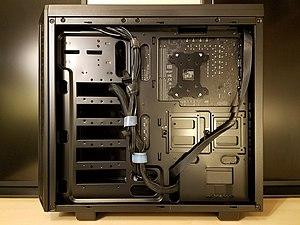
Boitier d'ordinateur au format ATX, vu de droite depuis la face avant du boitier. On peut voir la fixation à la carte mère du ventirad refroidissant le processeur légèrement en haut à droite. L'ensemble des câbles partent de l'alimentation située en bas à droite et sont tous reliés à la carte mère à l'exception d'un seul alimentant le lecteur/graveur blu-ray situé en haut à gauche. Tous les emplacements 3,5 pouces ont été retirés sur la partie en bas à gauche, le PC est équipé d'un SSD au format m.2 et n'a donc pas besoin de telles baies.
En informatique, le boîtier de l'unité centrale loge et protège les principaux composants d'un appareil informatique composé d'un ou de plusieurs ordinateurs. Un boîtier est souvent composé d'acier, d'aluminium ou de plastique. Pour des raisons décoratives, il peut également contenir d'autres matériaux comme du bois ou du plexiglas. Lorsque le boîtier est horizontal et placé à plat sur le bureau, on parle de « boîtier de bureau », mais lorsqu'il est vertical et placé debout, on parle de « boîtier tour ».